First Battle of Picardy

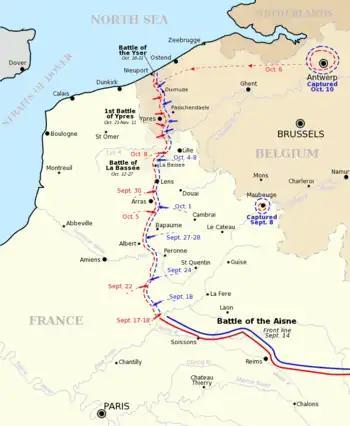

The French Second Army crossed the Avre on a line from Lassigny northwards to Roye and Chaulnes but met the German II Corps from the 1st Army, which had arrived from the Aisne front, where new entrenchments had enabled fewer men to garrison the front line. The corps moved into line on the night of on the right flank of the IX Reserve Corps. Despite the assistance of four divisions of the II Cavalry Corps (Lieutenant-General Georg von der Marwitz), the Germans were pushed back to a line from Ribécourt to Lassigny and Roye, which menaced German communications through Ham and St. Quentin. On 21 September, the German XVIII Corps had begun a forced march from Reims and reached Ham on the evening of 23 September. On 24 September, the XVIII Corps attacked towards Roye and with the II Corps, forced back the French IV Corps. To the north, the French Second Army reached Péronne and formed a bridgehead on the east bank of the Somme, which exhausted the offensive capacity of the army.